West Lombok Regency

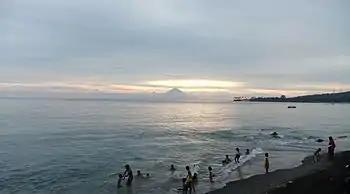
Batu Bolong, looking toward Senggigi in West Lombok

The western coast of Lombok has the most intensive tourism activity. Senggigi and the coastal strip to the south of the township toward Montong and north to the West Lombok Regency's border at Klui have many hotels, restaurants, bars clubs and other entertainment and accommodation facilities. Mount Rinjani and the Gili Islands are further up the west coast in North Lombok Regency.